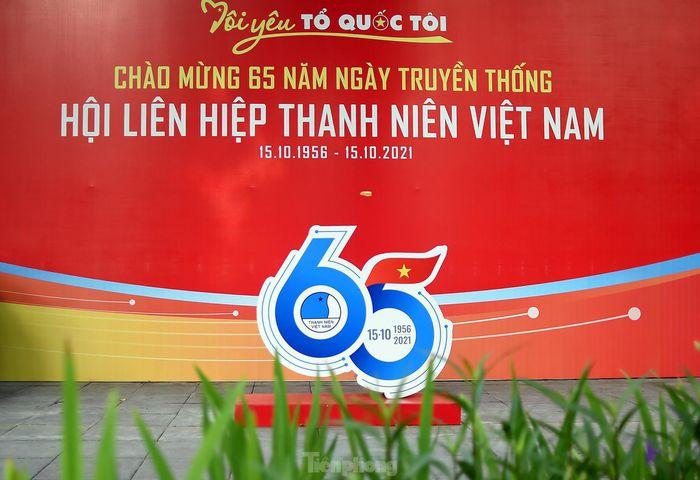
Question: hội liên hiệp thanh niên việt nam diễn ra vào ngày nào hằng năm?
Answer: ngày 15 tháng 10